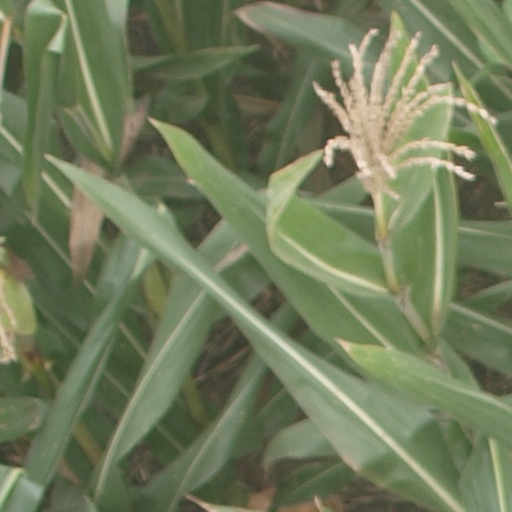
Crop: maize; corn